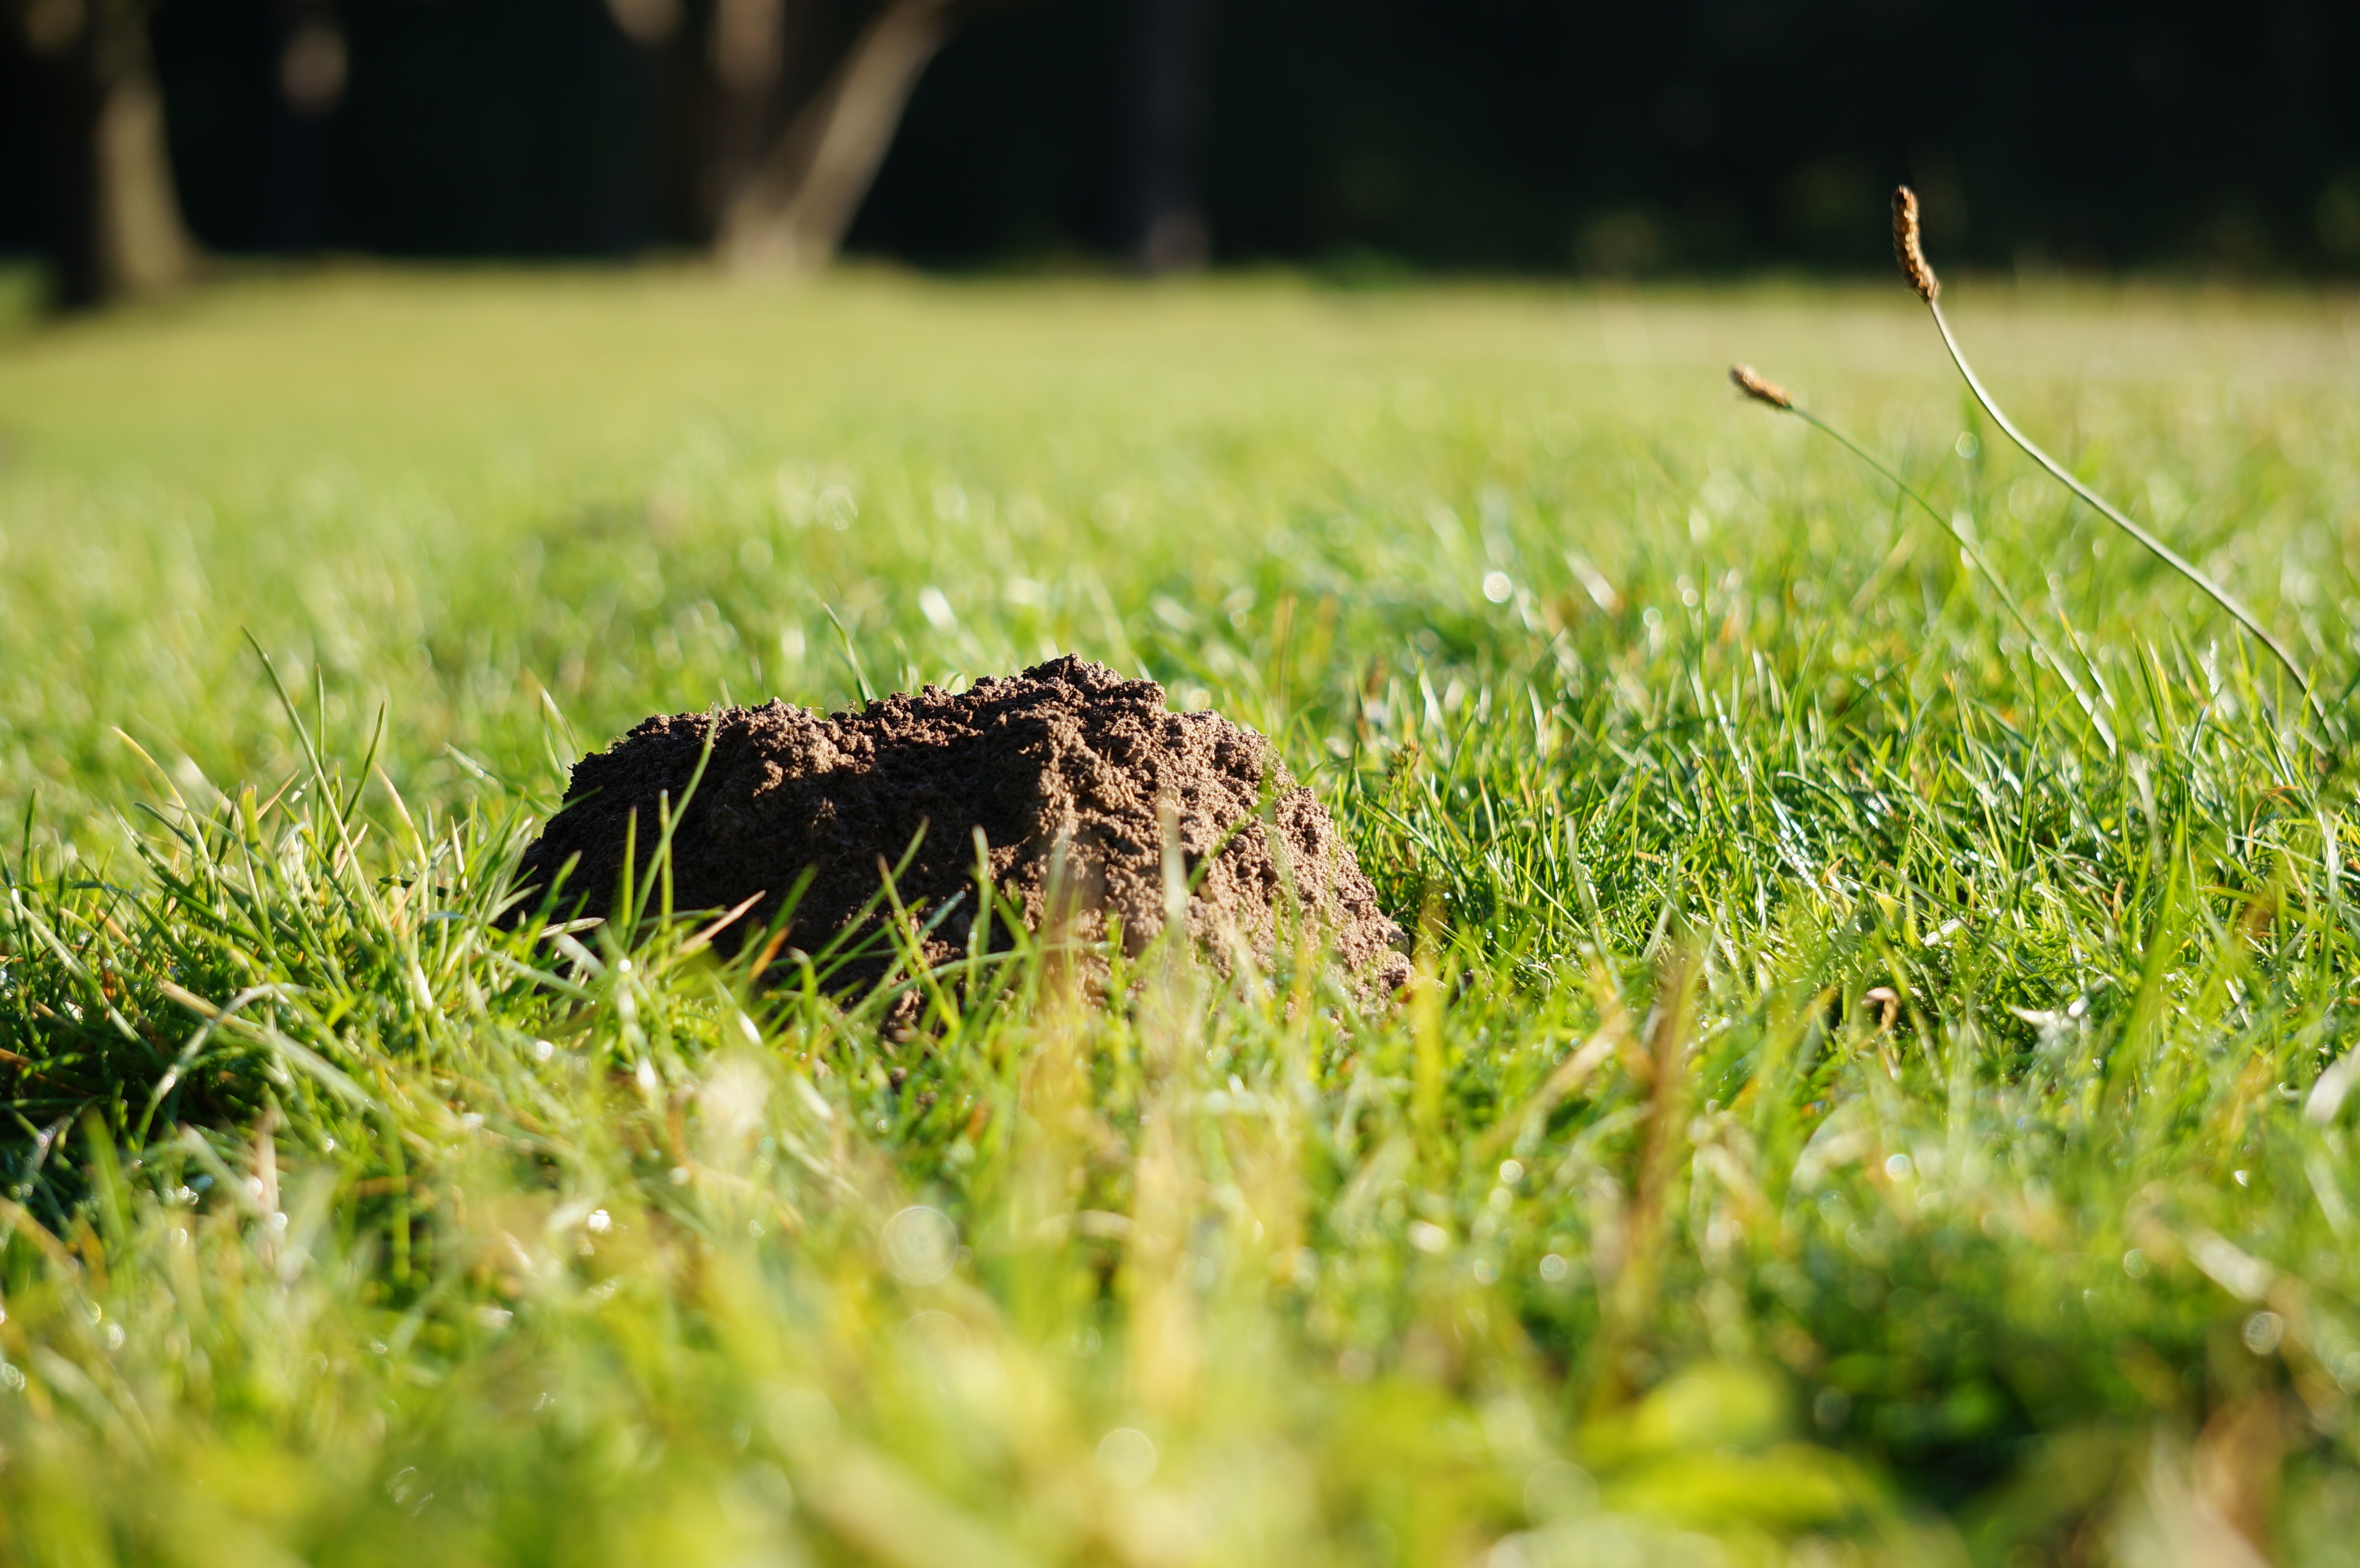
tree, nature, grass, plant, field, lawn, meadow, sunlight, leaf, flower, green, autumn, soil, garden, woodland, mole, grass family, molehill